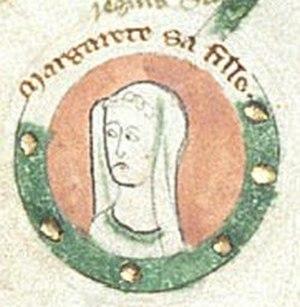
Marguerite d'Angleterre est la fille aînée d'Henri III d'Angleterre et d'Éléonore de Provence.
Alexandre III est un roi d'Écosse issu de la maison de Dunkeld. Fils unique du roi Alexandre II et de sa seconde épouse Marie de Coucy, il règne de 1249 à 1286.
Cette page donne la liste des conjoints des souverains écossais. Les épouses des rois d'Écosse, majoritaires, ont toutes reçu le titre de reine. Mais il y a aussi quelques hommes, dont les titres ont varié selon les circonstances du règne de leurs conjoints : certains ont reçu le titre de roi, d'autre celui de prince d'Écosse. Le terme de consort, aujourd'hui couramment utilisé en anglais pour désigner les époux des souverains, est inédit pour la période où l'Écosse existait en tant que royaume. Par commodité, on l'emploie parfois pour désigner essentiellement les époux des reines d'Écosse. Ce terme de « roi consort » est toutefois impropre pour la plupart d'entre eux, qui ont pleinement exercé le rôle de rois d'Écosse, jure uxoris, comme ce fut le cas notamment de François II de France. En 1707, les royaumes d'Angleterre et d'Écosse fusionnent pour devenir le royaume de Grande-Bretagne mettant fin à l'existence d'un royaume indépendant.